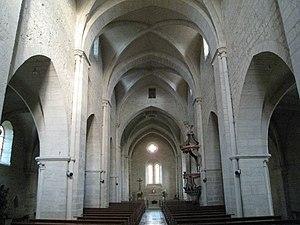
Intérieur de l'église d'Autrey-les-Gray
Cet article recense les monuments historiques français classés en 1910.
L'église Saint-Didier est une église catholique située à Autrey-lès-Gray, en France.
Autrey-lès-Gray est une commune française située dans le département de la Haute-Saône, en région Bourgogne-Franche-Comté.